Cormac McCarthy

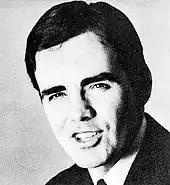
McCarthy (age 35; 1968).

In 1969, the couple moved to Louisville, Tennessee, and purchased a dairy barn, which McCarthy renovated, doing the stonework himself. According to DeLisle, the couple lived in "total poverty", bathing in a lake. DeLisle claimed, "Someone would call up and offer him $2,000 to come speak at a university about his books. And he would tell them that everything he had to say was there on the page. So we would eat beans for another week." While living in the barn, he wrote his next book, "Child of God" (1973). Like "Outer Dark" before it, "Child of God" was set in southern Appalachia. In 1976, McCarthy separated from Anne DeLisle and moved to El Paso, Texas.